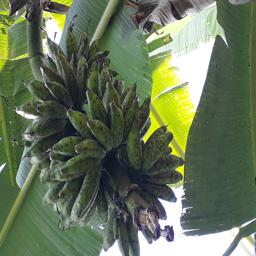
Label: BANANA FRUIT- SCARRING BEETLE